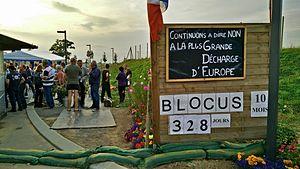
328e jour de blocus au centre d'enfouissement de Nonant-le-Pin
Guy Dauphin environnement est une entreprise française spécialisée dans le recyclage. Guy Dauphin Environnement est la filiale du Groupe Ecore, acteur international du recyclage opérant en Europe et en Asie.
Le centre d'enfouissement de Nonant-le-Pin est une centre d'enfouissement situé dans la commune de Nonant-le-Pin dans l'Orne en Basse-Normandie. Il a été mis en service le 22 octobre 2013 et fermé en 2016. Il est l'objet d'importantes polémiques.